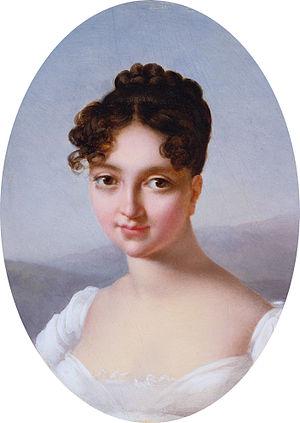
Marie-Victoire Jaquotot née le 15 janvier 1772 à Paris et morte le 27 avril 1855 à Toulouse est une peintre sur porcelaine et miniaturiste française.